Centro de Estudos Aeronáuticos da Universidade Federal de Minas Gerais

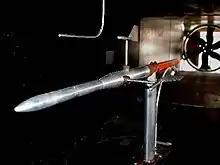
CEA-WT1 wind tunnel test rig

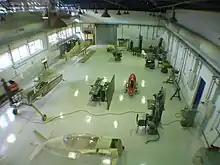
View of the CEA's workshop

The UFMG Aeronautical Studies Center Hangar is located in Conselheiro Lafaiete, 96 km from Belo Horizonte. It has a hangar area of .